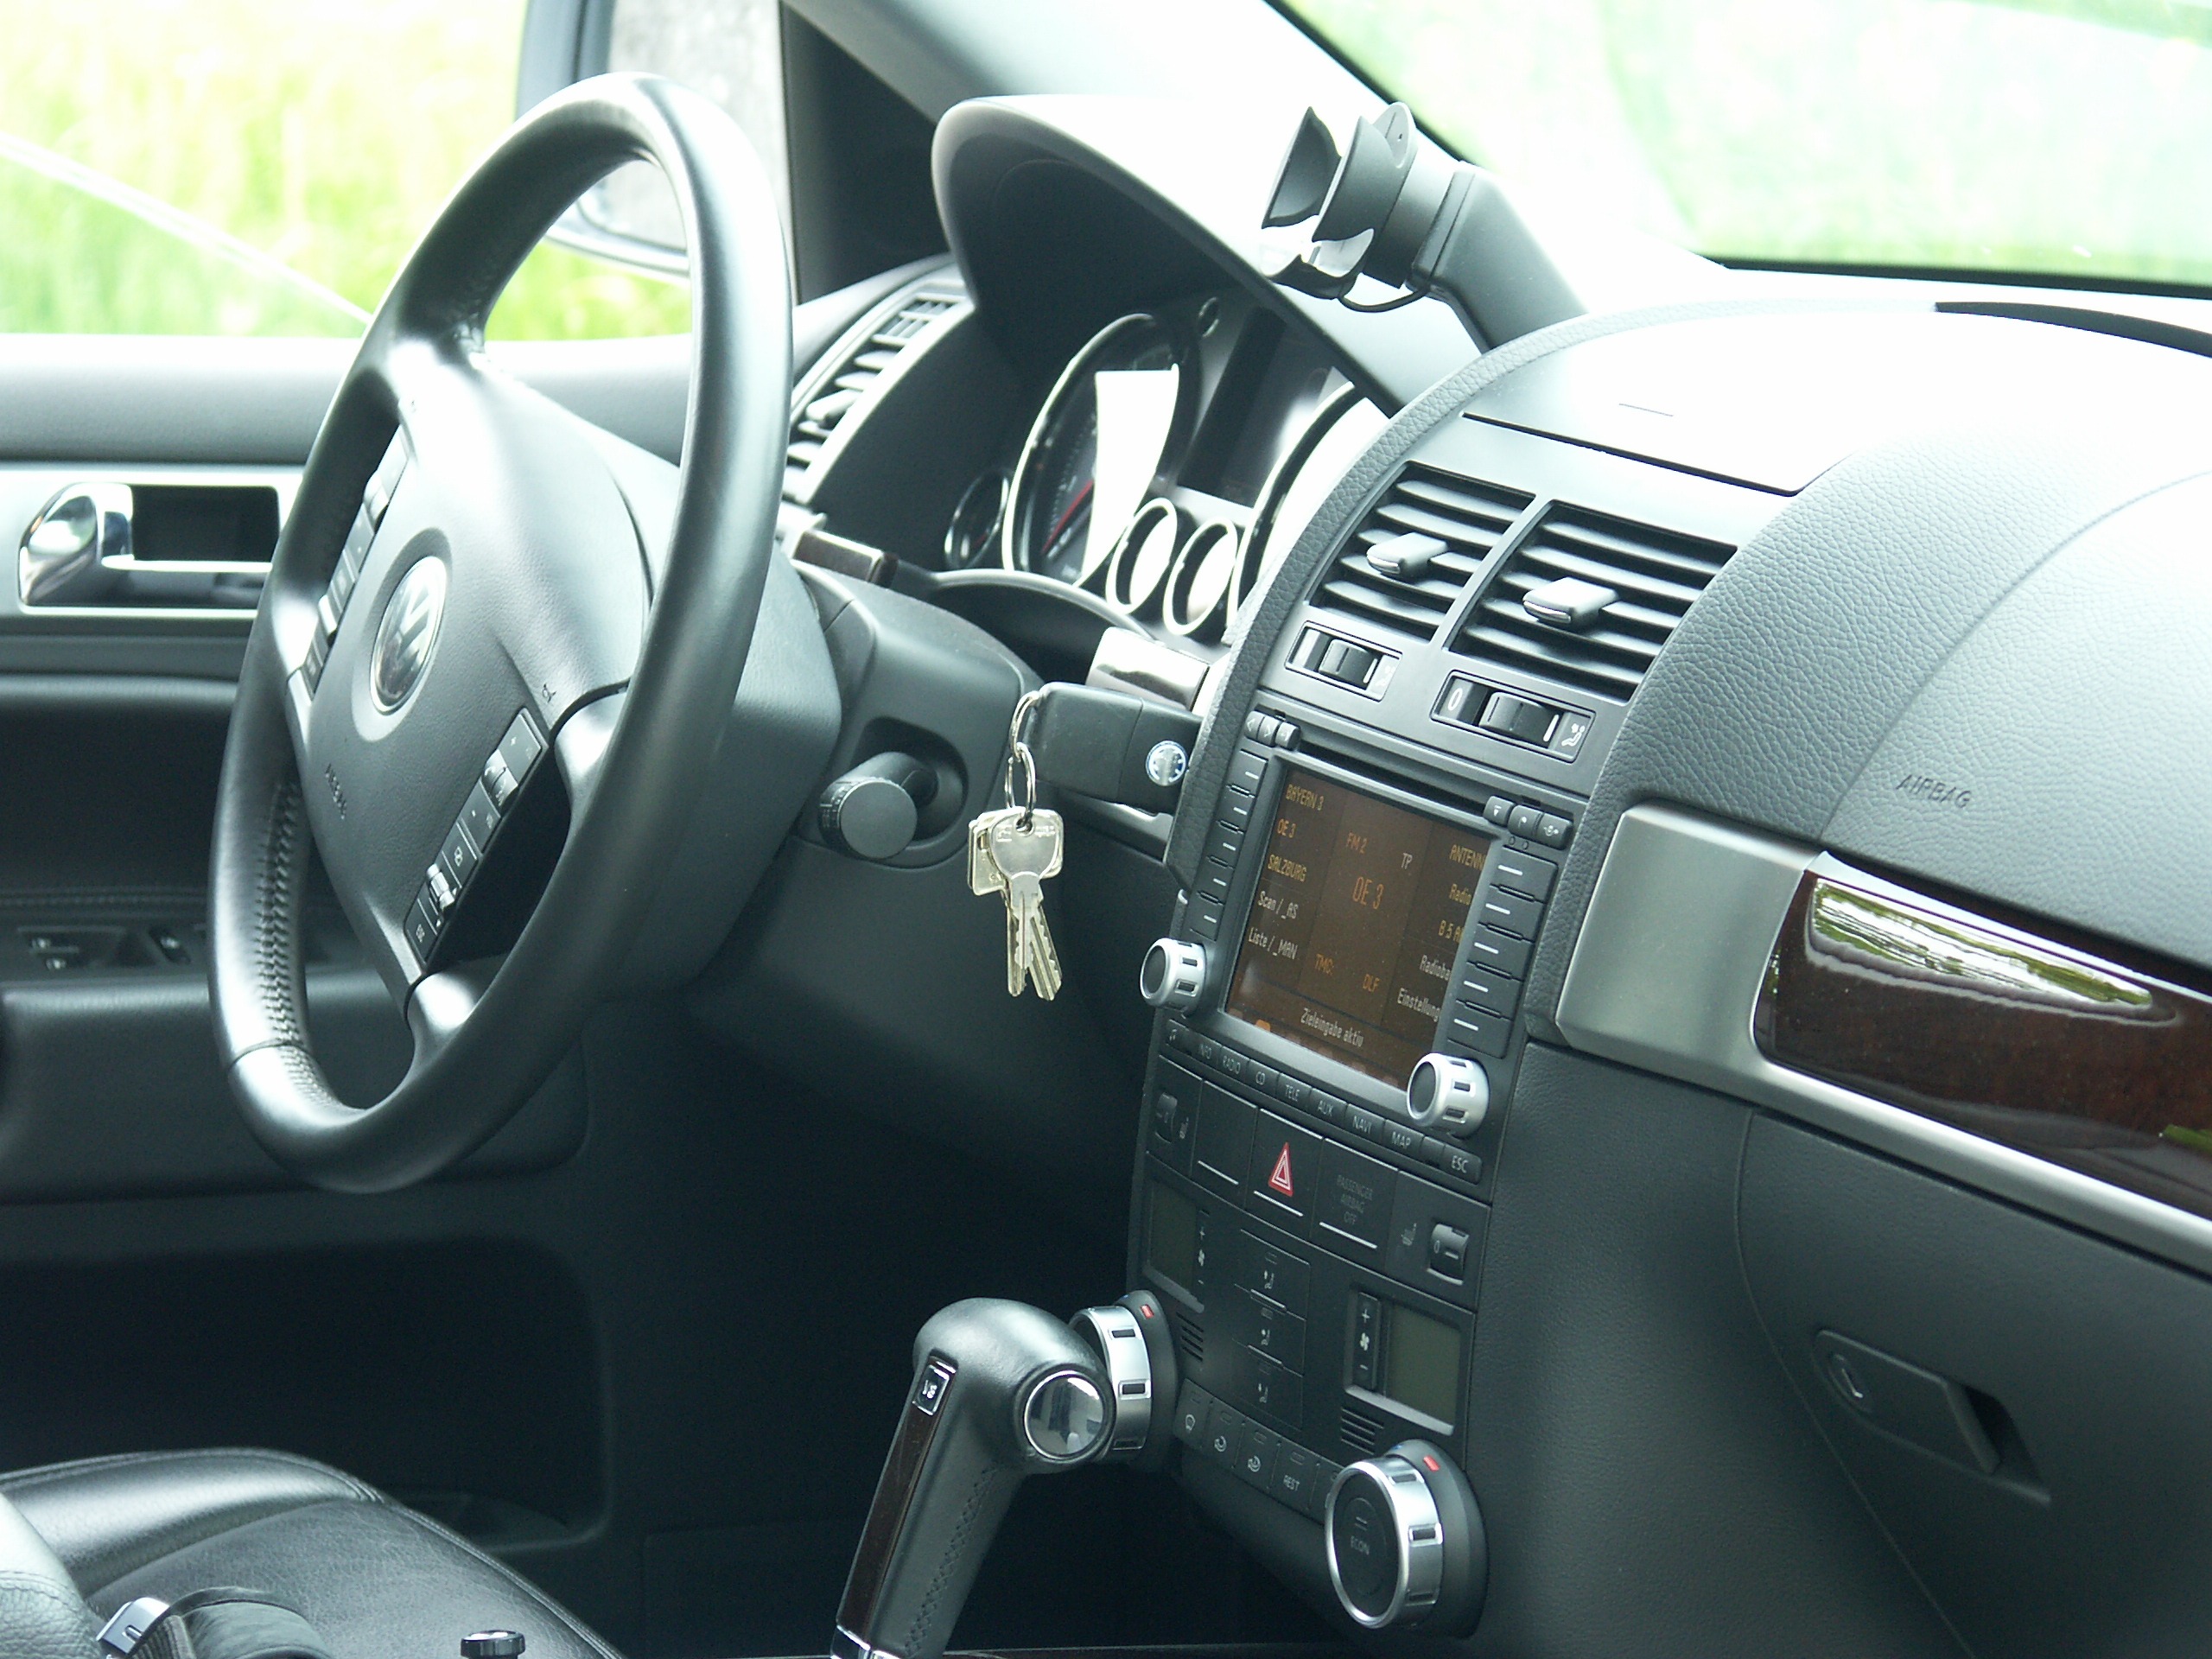
wood, leather, car, vw, volkswagen, vehicle, auto, steering wheel, dashboard, automotive, radio, keychain, keys, navigation, v8, automatic, mercedes benz, companions, speedo, autoradio, air vents, sport utility vehicle, land vehicle, rotary control, automobile make, compact car, luxury vehicle, crossover suv, mercedes benz m class, mercedes benz glk class, touareg, mercedes benz gl class, navi, volkswagen touareg